Natalia Veselnitskaya

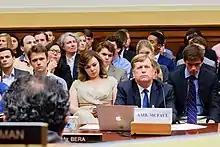
A House Foreign Affairs Committee hearing on "U.S. Policy Toward Putin's Russia" on 14 June 2016. Former U.S. ambassador to Russia Michael McFaul testified as Veselnitskaya sat behind him.

In October 2015, Veselnitskaya traveled to Manhattan with her clients for a deposition in the money laundering case. After being told, at the end of the deposition, that the counterparty would be required to reimburse her for her expenses, she billed the U.S. government $50,000, for an $800 meal, eight grappas, and a $995-per-night room at the Plaza Hotel.